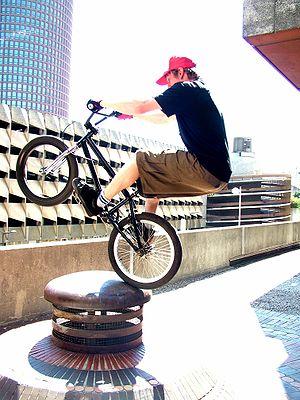
Le BMX est un sport extrême cycliste, physique, technique et spectaculaire. Il est divisé en deux catégories : la Race où les rideurs font la course, et le Freestyle où les rideurs font des figures. Les pratiquants de ce sport sont nommés pilotes, bicrosseurs, riders.